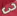
Number: 3